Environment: real
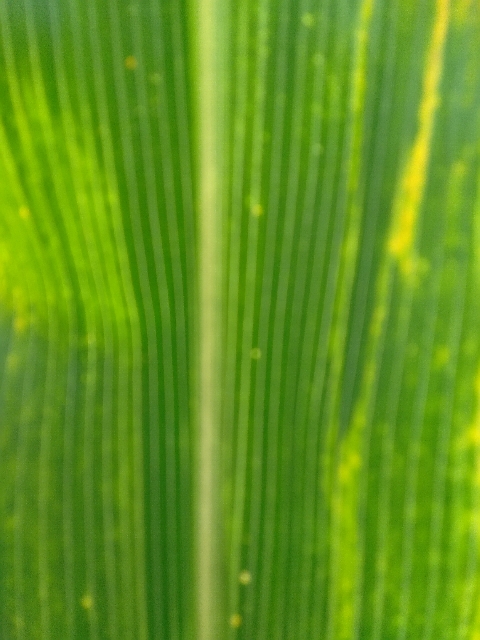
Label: lethal_necrosis